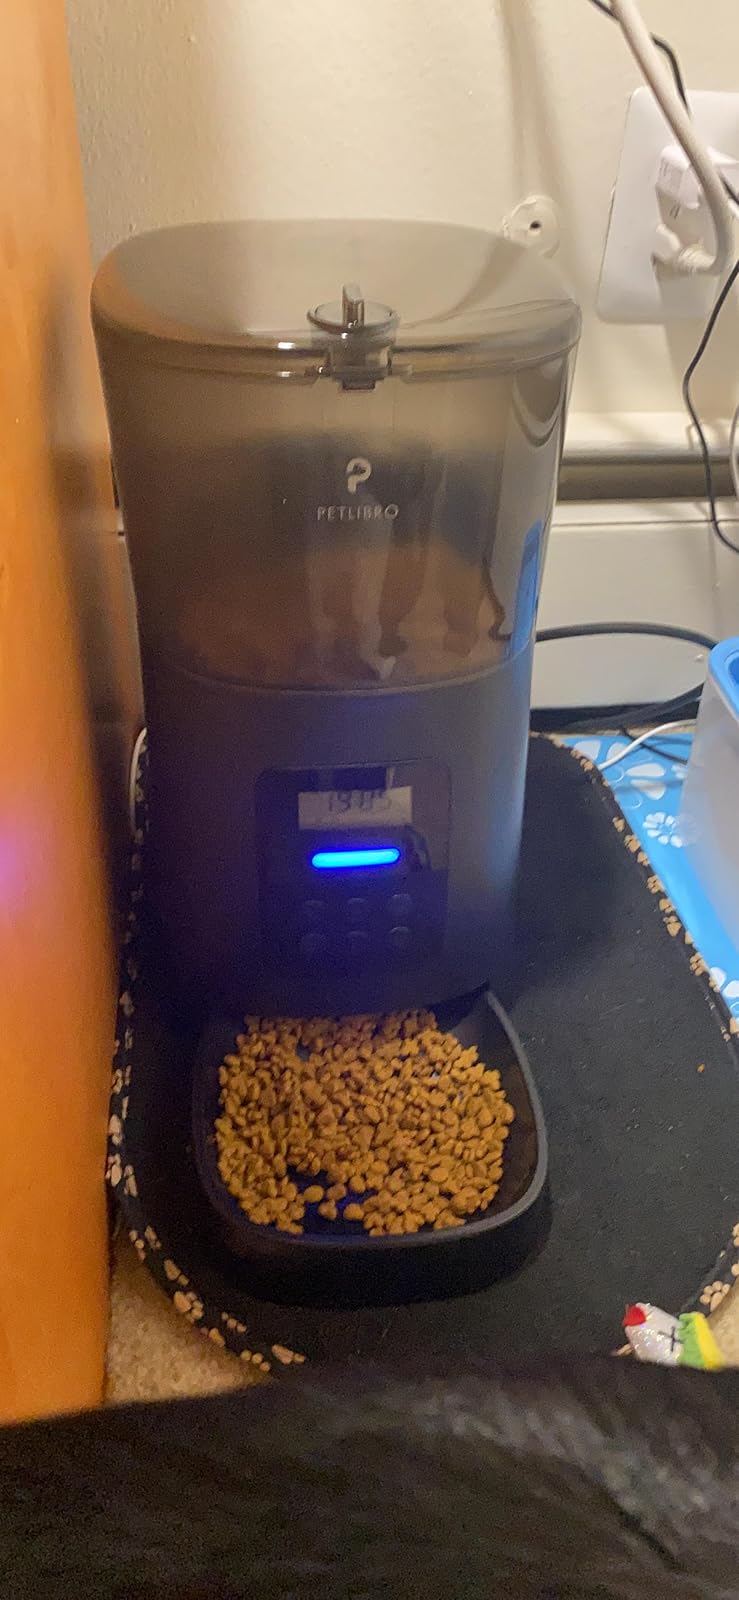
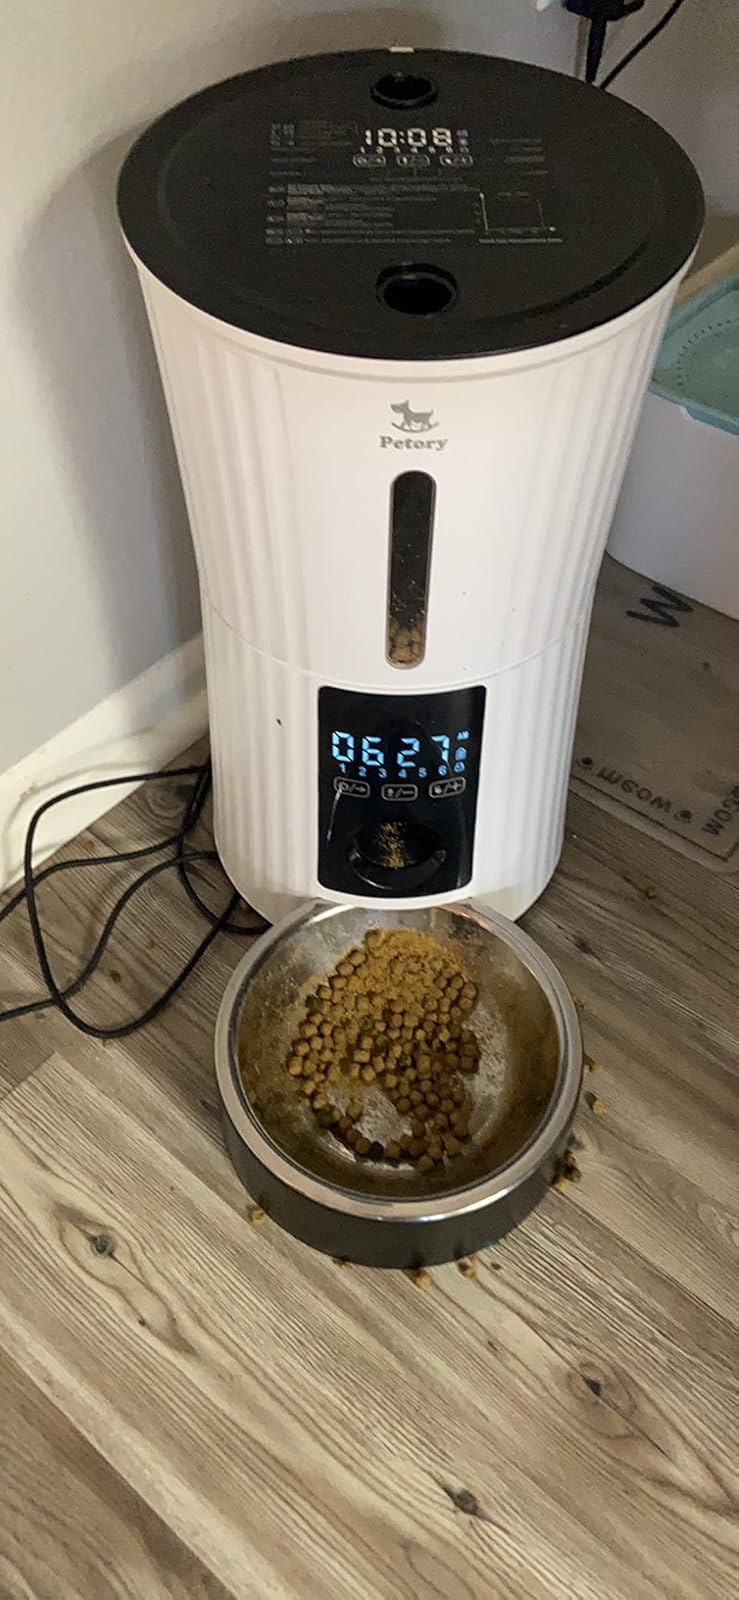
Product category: items_feeder
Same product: no